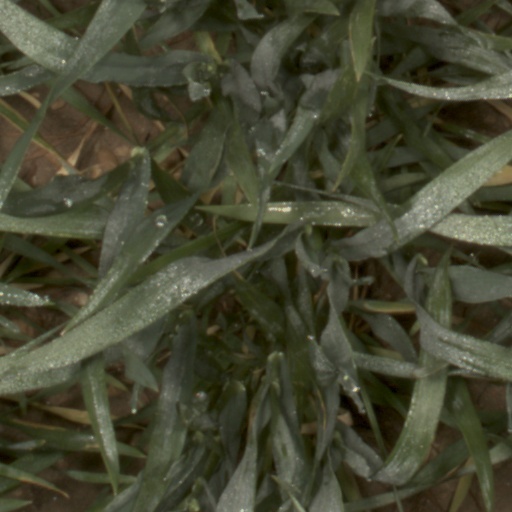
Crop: wheat